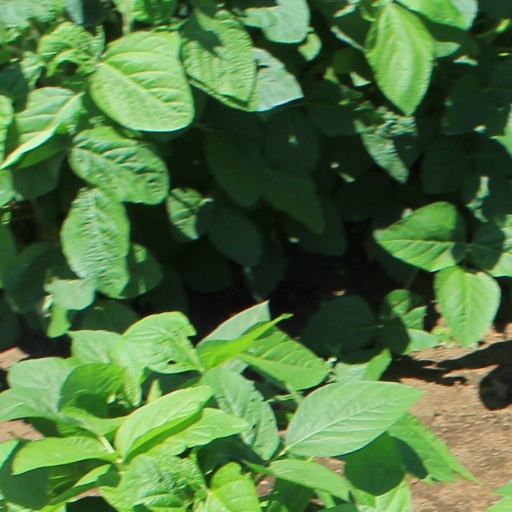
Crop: soybean